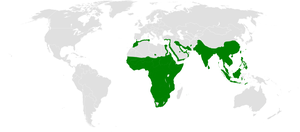
Le genre Pycnonotus regroupe 48 espèces de passereaux appartenant à la famille des Pycnonotidae. On les appelle en français bulbuls.